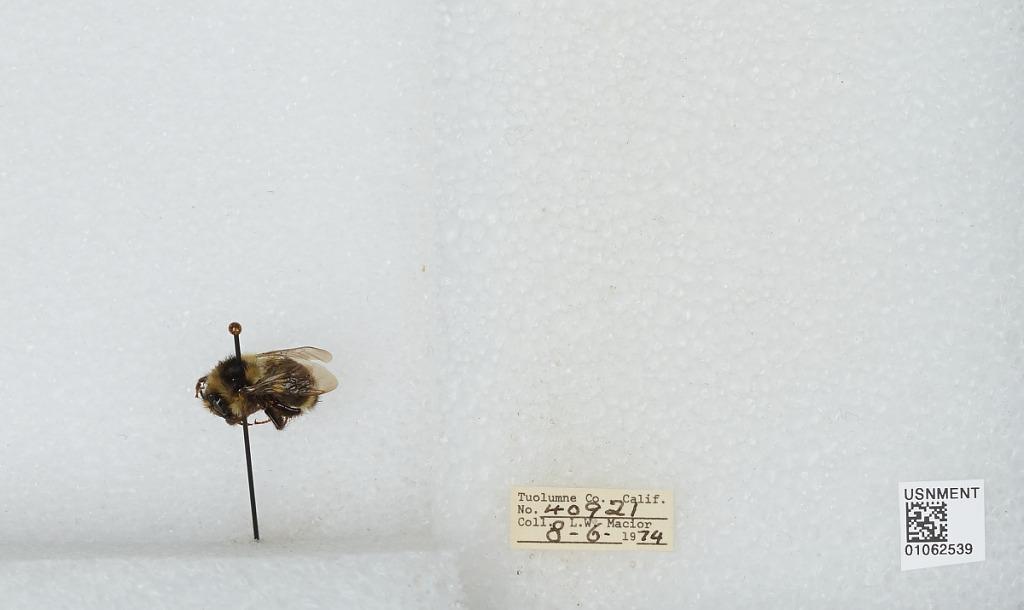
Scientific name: Bombus bifarius nearcticus
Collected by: L. Macior
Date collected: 1974-8-6
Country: United States
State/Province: California
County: Tuolumne
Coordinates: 38.02, -119.93